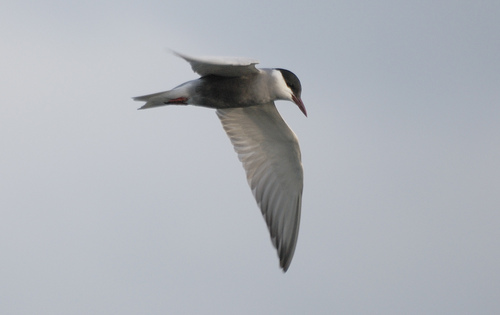
this bird has a dark grey belly with a white throat and black crown.
this bird has a black crown, a large wing span, and a pointy bill
this is a grey bird with a black head and a black pointy beak.
medium grey white and black bird with long orange and black beakthe bird has white wings with a black head and a long beak.
this bird is grey with white and has a long, pointy beak.
this bird is white and black in color, with a large beak.
this bird has wings that are grey and has a black bill and crowna large bird with a white coloring and black head.
this large bird has a long wingspan, black head and pointed beak.
Species: Caspian Tern